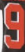
Number: 9